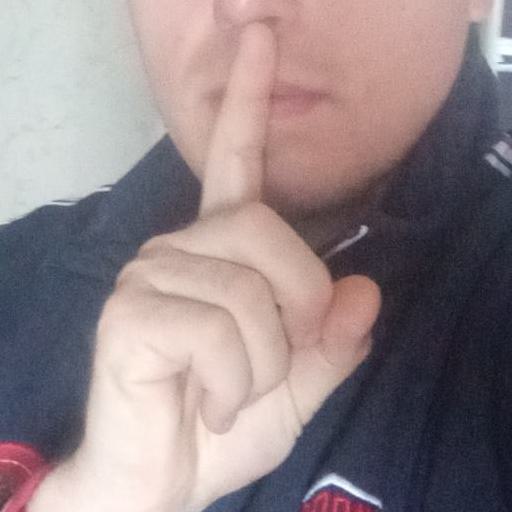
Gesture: mute